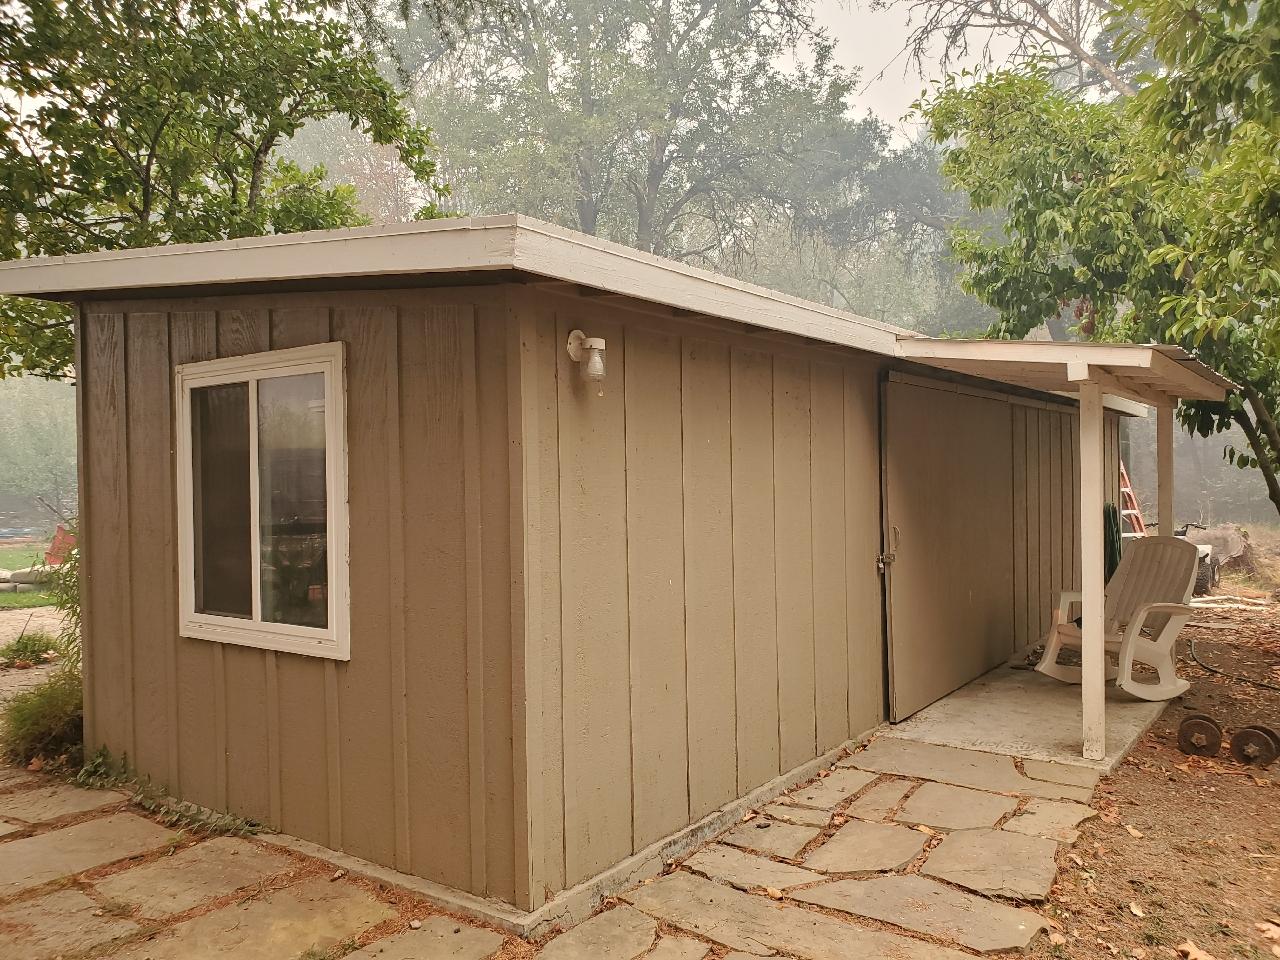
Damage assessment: no_damage